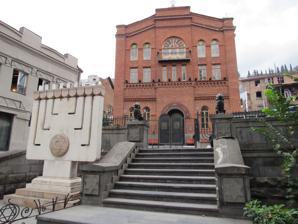
Building: Great Synagogue (Tbilisi)
Country: Georgia
Year built: 1911
Orthodox synagogue in Tbilisi in the republic of Georgia Great Synagogue Georgian : დიდი სინაგოგა Exterior of the synagogue in 2020 Religion Affiliation Orthodox Judaism Rite Nusach Ashkenaz Georgian Jewish Ecclesiastical or organisational status Synagogue Status Active Location Location 45-47 Kote Afkhazi (former Leselidze) Street, Tbilisi Country Georgia Location of the synagogue in Georgia Geographic coordinates 41°41′24″N 44°48′26″E / 41.69°N 44.80727°E / 41.69; 44.80727 Architecture Type Synagogue architecture Style Moorish Revival Romanesque Revival Completed 1911 Specifications Length 24.5 metres (80 ft) Width 15 metres (49 ft) Height (max) 14 metres (46 ft) Materials Brick For similarly named synagogues, see Great Synagogue . The Great Synagogue ( Georgian : დიდი სინაგოგა ), also known as the Georgian Synagogue , is an Orthodox Jewish congregation and synagogue , located at 45-47 Leselidze Street in Tbilisi , in the republic of Georgia . History Georgian Jews from Akhaltsikhe migrated to Tbilisi in the late 19th century. A house was converted into a synagogue in 1877, thus the synagogue is also called the “synagogue of the people of Akhaltsikhe”. However, by the late nineteenth century, the building was in a state of disrepair, and in 1899 it was demolished according to a government decree. Subsequently, Georgian Jews built a new synagogue, construction of which began in 1904 and was completed in 1911. The new building was built in an eclectic Moorish Revival and Romanesque Revival style. The synagogue building also includes a mikveh . Other synagogues in Tbilisi include the Ashkenazi Synagogue ( Beit Rachel ), in current use; the former Ashkenazi Old (First, Soldiers') Synagogue at 10 Anton Katalikosi Street (10 Gia Abesadze Street), completed in 1918 in the Romanesque Revival style and subsequently used as a theatre; and the domed former Ashkenazi New (Second) Synagogue at 3 Anton Katalikosi Street, completed in 1915, repurposed as a Jewish museum , The Museum of the Jewish People at Beit Hatfutsot . See also Judaism portal Georgia portal History of the Jews in Georgia References